James Elroy Flecker

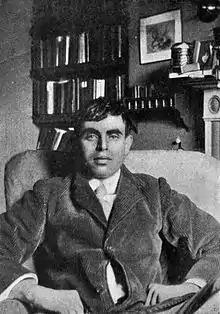
Flecker, in his rooms at Cambridge (circa 1905)

James Elroy Flecker (5 November 1884 – 3 January 1915) was a British novelist, playwright, and poet, whose poetry was most influenced by the Parnassian poets.